Battle of Mount Tifata

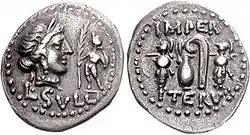
Sulla Coin

The Battle of Mount Tifata was fought in 83 BC as part of Sulla's Second Civil War.